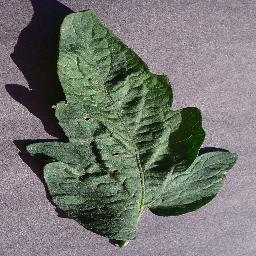
Label: Tomato___Target_Spot